Walter Ross Taylor

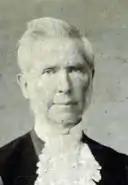
Rev Dr Walter Ross Taylor photographed in 1884

Walter Ross Taylor (1805–1896) was a Scottish minister of the Free Church of Scotland who served as Moderator of the General Assembly 1884/85.